Forschungszentrum Jülich

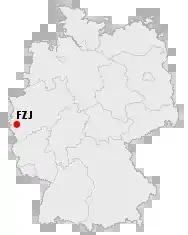
Location in Germany

Forschungszentrum Jülich's headquarters are located between the cities of Aachen, Cologne, and Düsseldorf on the outskirts of the North Rhine-Westphalian town of Jülich. FZJ has 15 branch offices in Germany and abroad, including eight sites at European and international neutron and synchrotron radiation sources, two joint institutes with the University of Münster, Friedrich-Alexander Universität Erlangen-Nürnberg (FAU), and Helmholtz-Zentrum Berlin (HZB), and three offices of Project Management Jülich (PtJ) in the cities of Bonn, Rostock, and Berlin. Jülich cooperates closely with RWTH Aachen University within the Jülich Aachen Research Alliance (JARA).